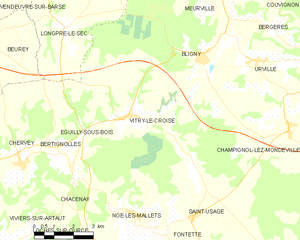
Carte des communes françaises: Vitry-le-Croisé